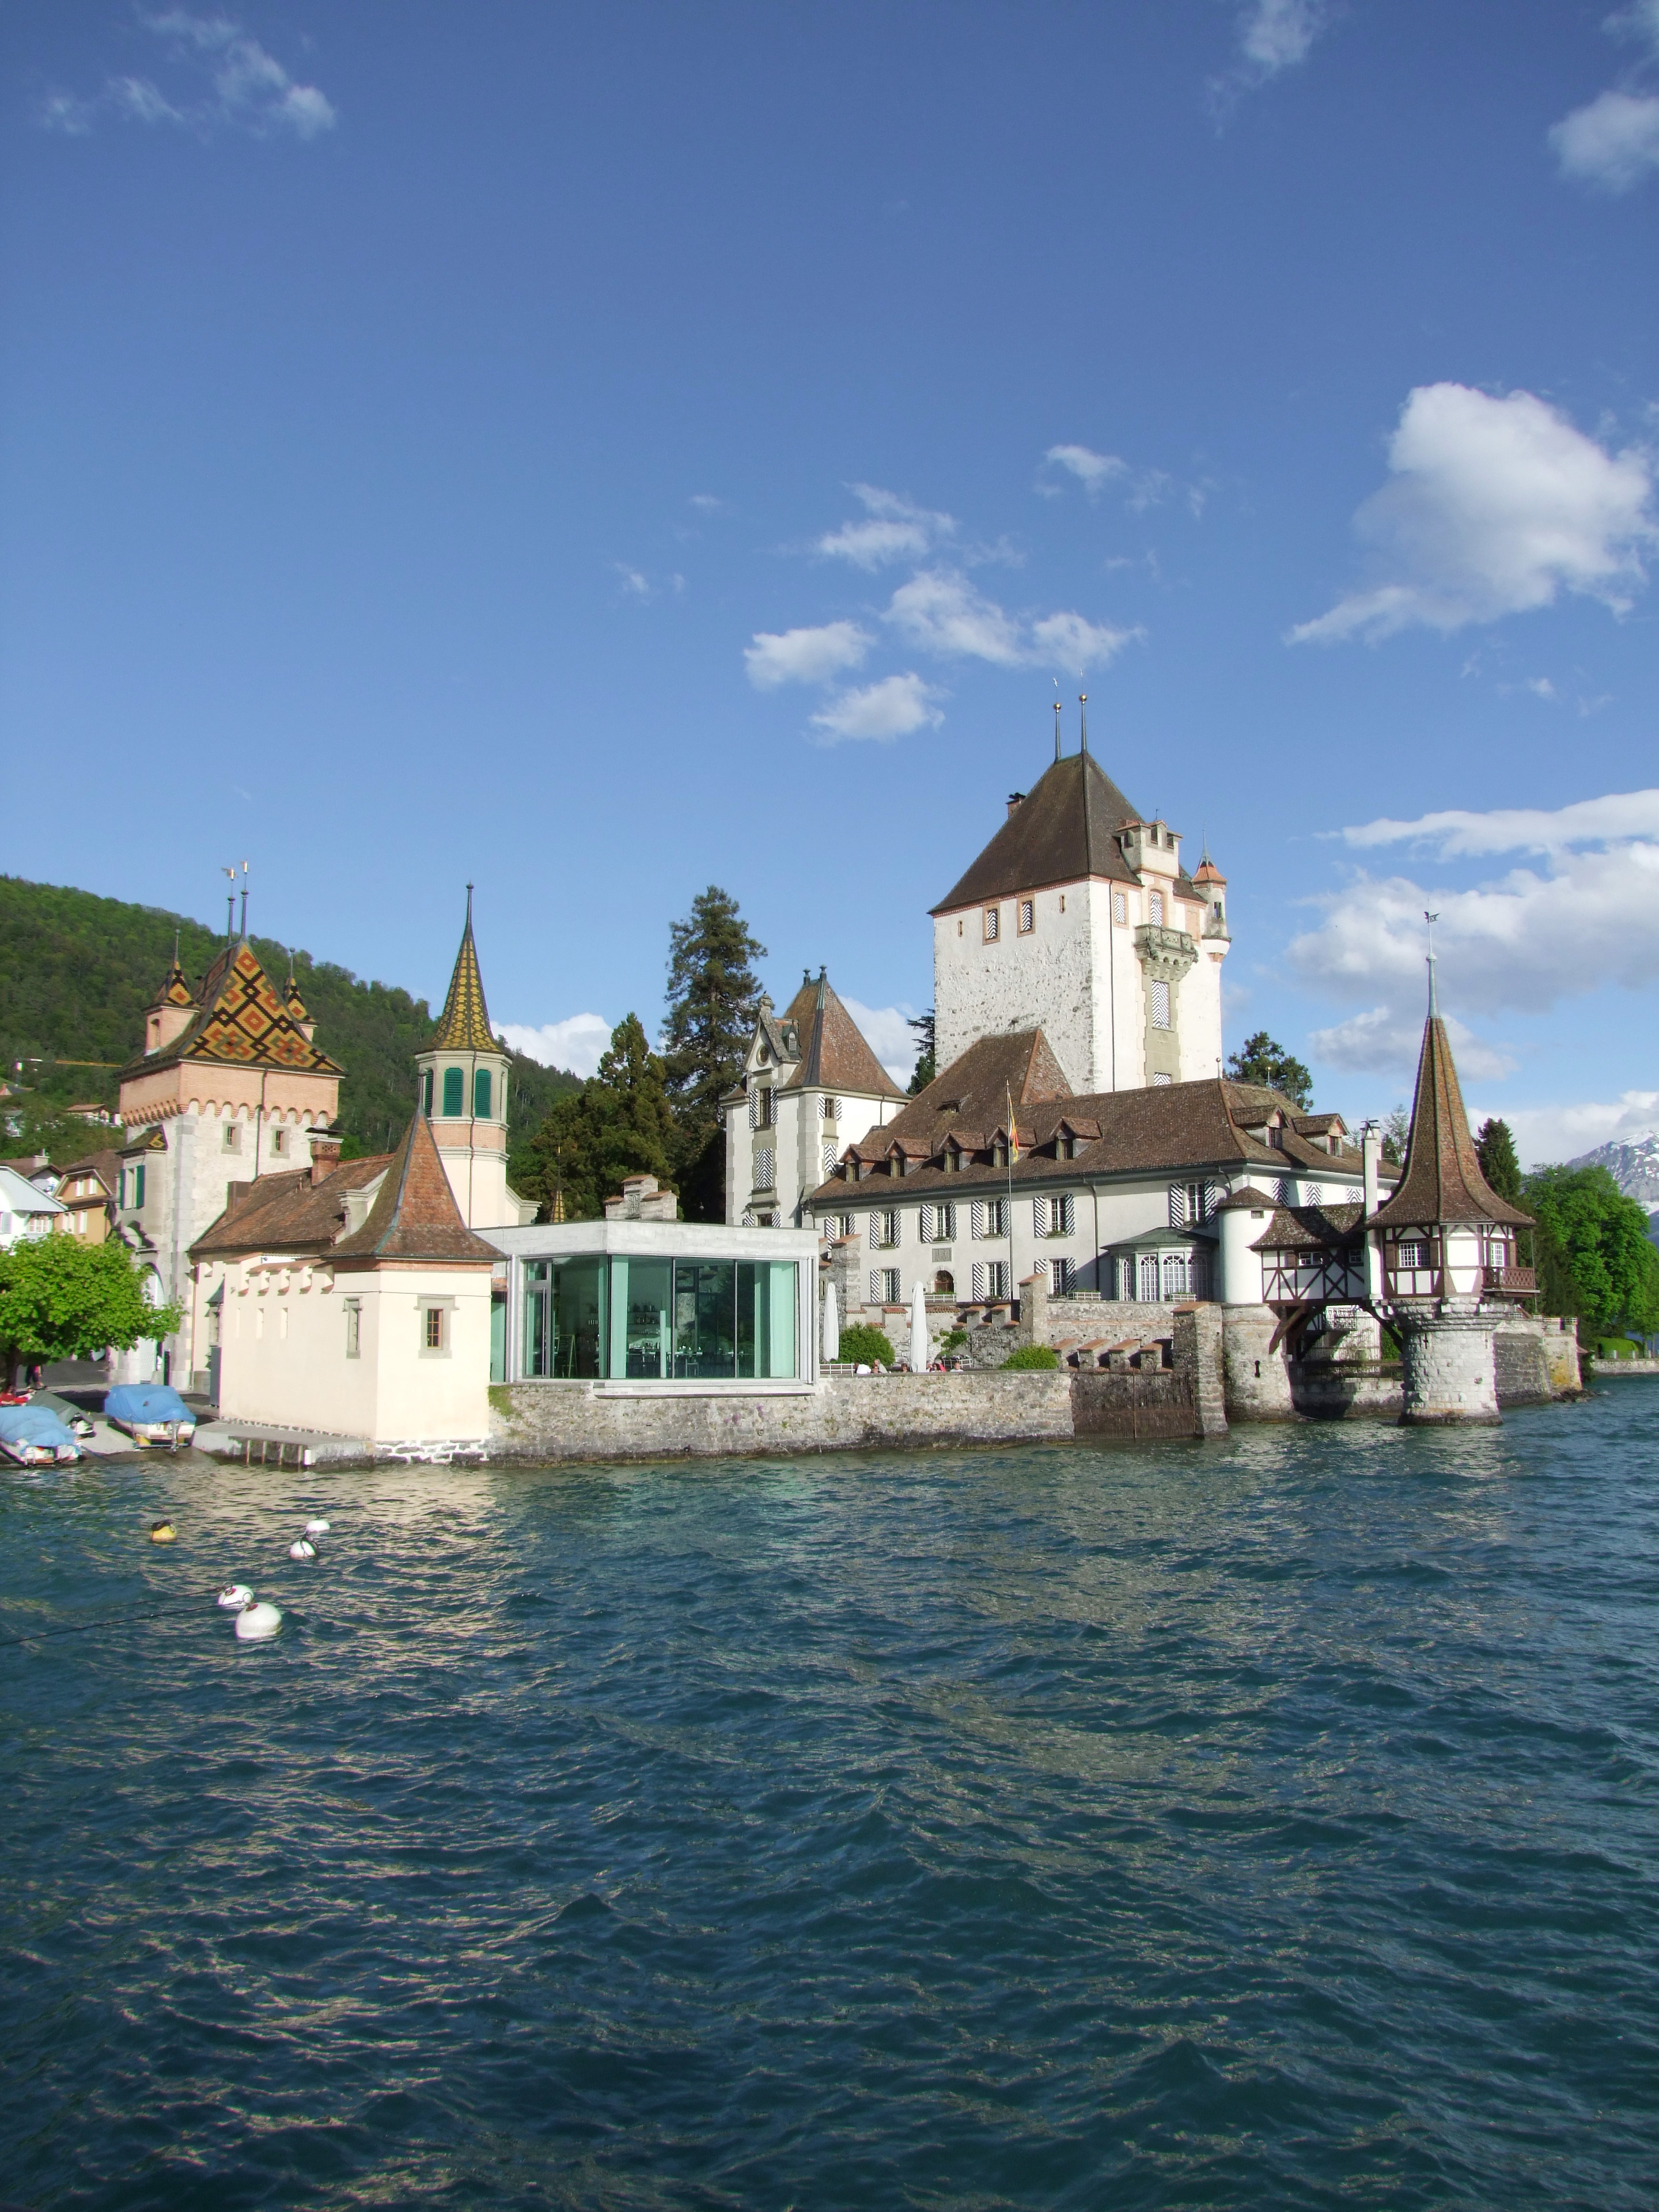
Oberhofen Castle, thun lake, switzerland, lake, water, middle ages, tourism, tour, excursion, sky, town, waterway, architecture, building, vacation, reflection, house, water castle, river, summer, city, sea, cloud, estate, home, leisure, world, village, channel